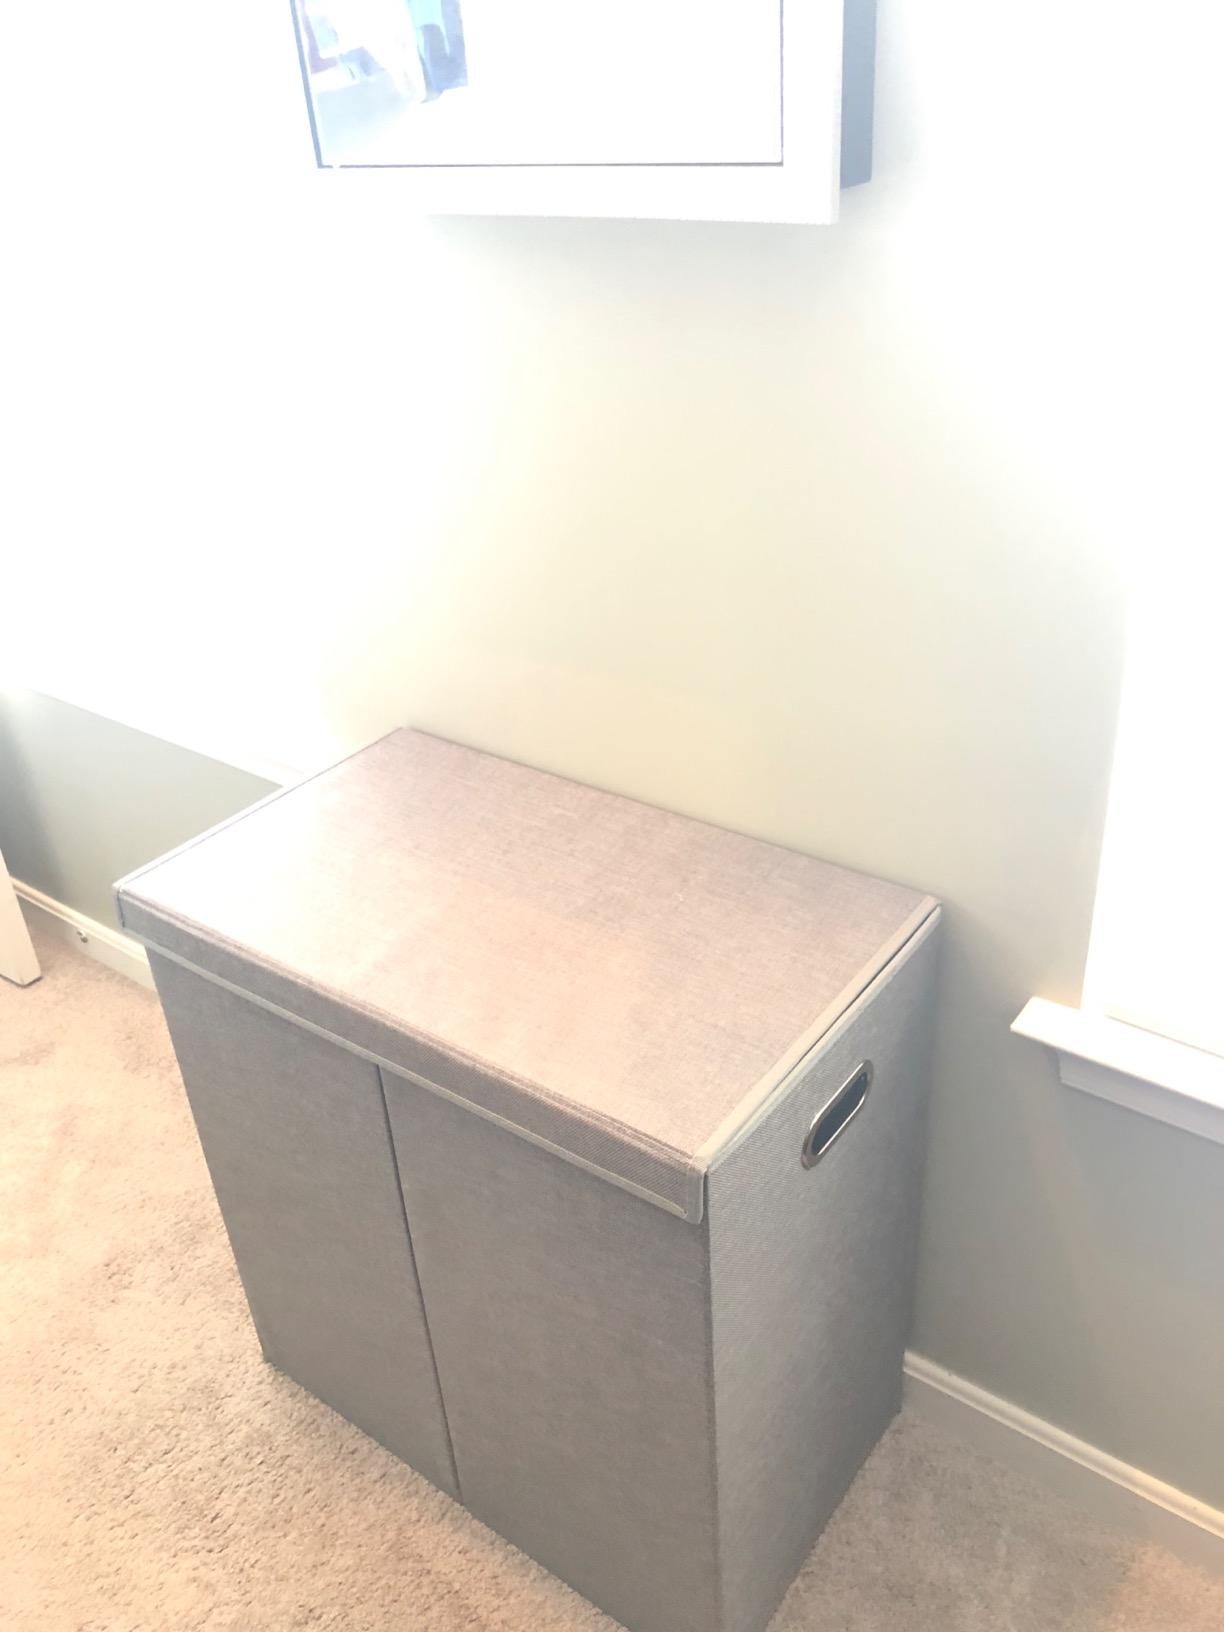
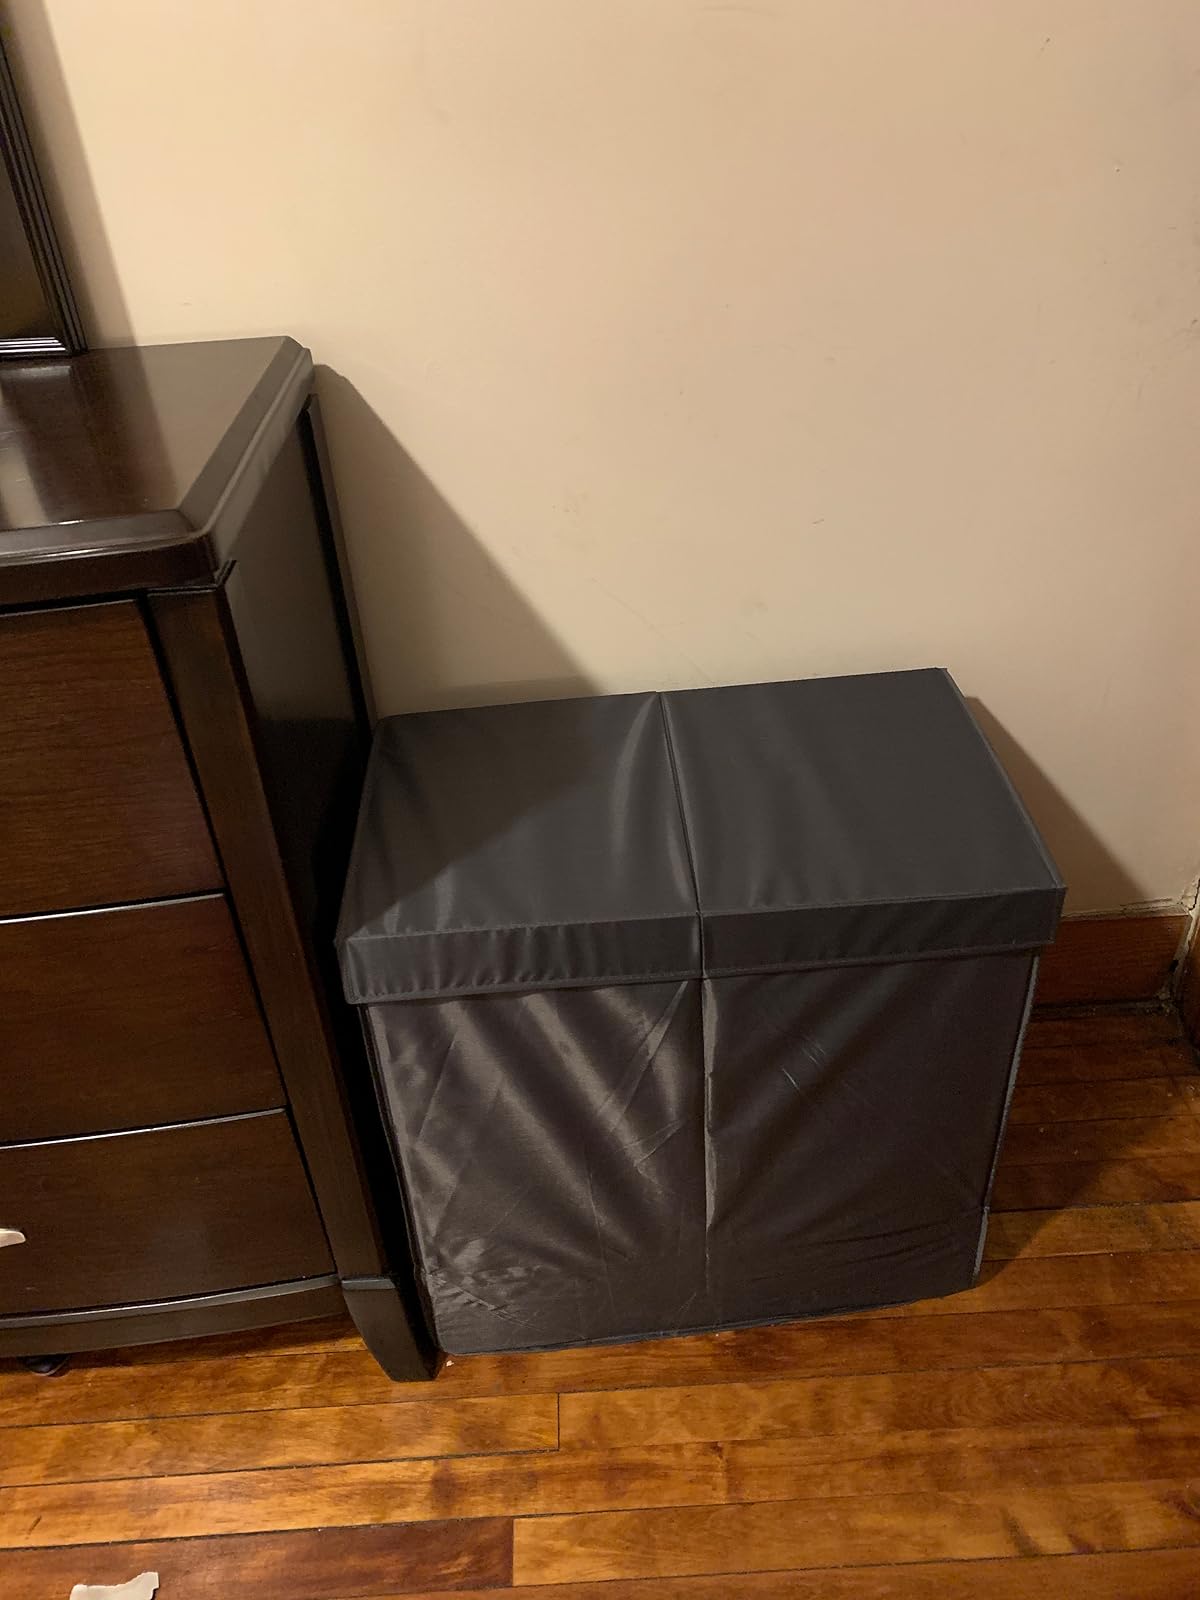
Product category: items_hamper
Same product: yes